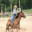
Label: horse